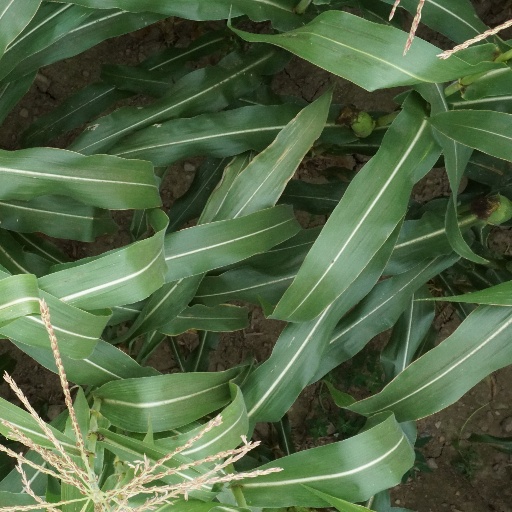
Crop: maize; corn